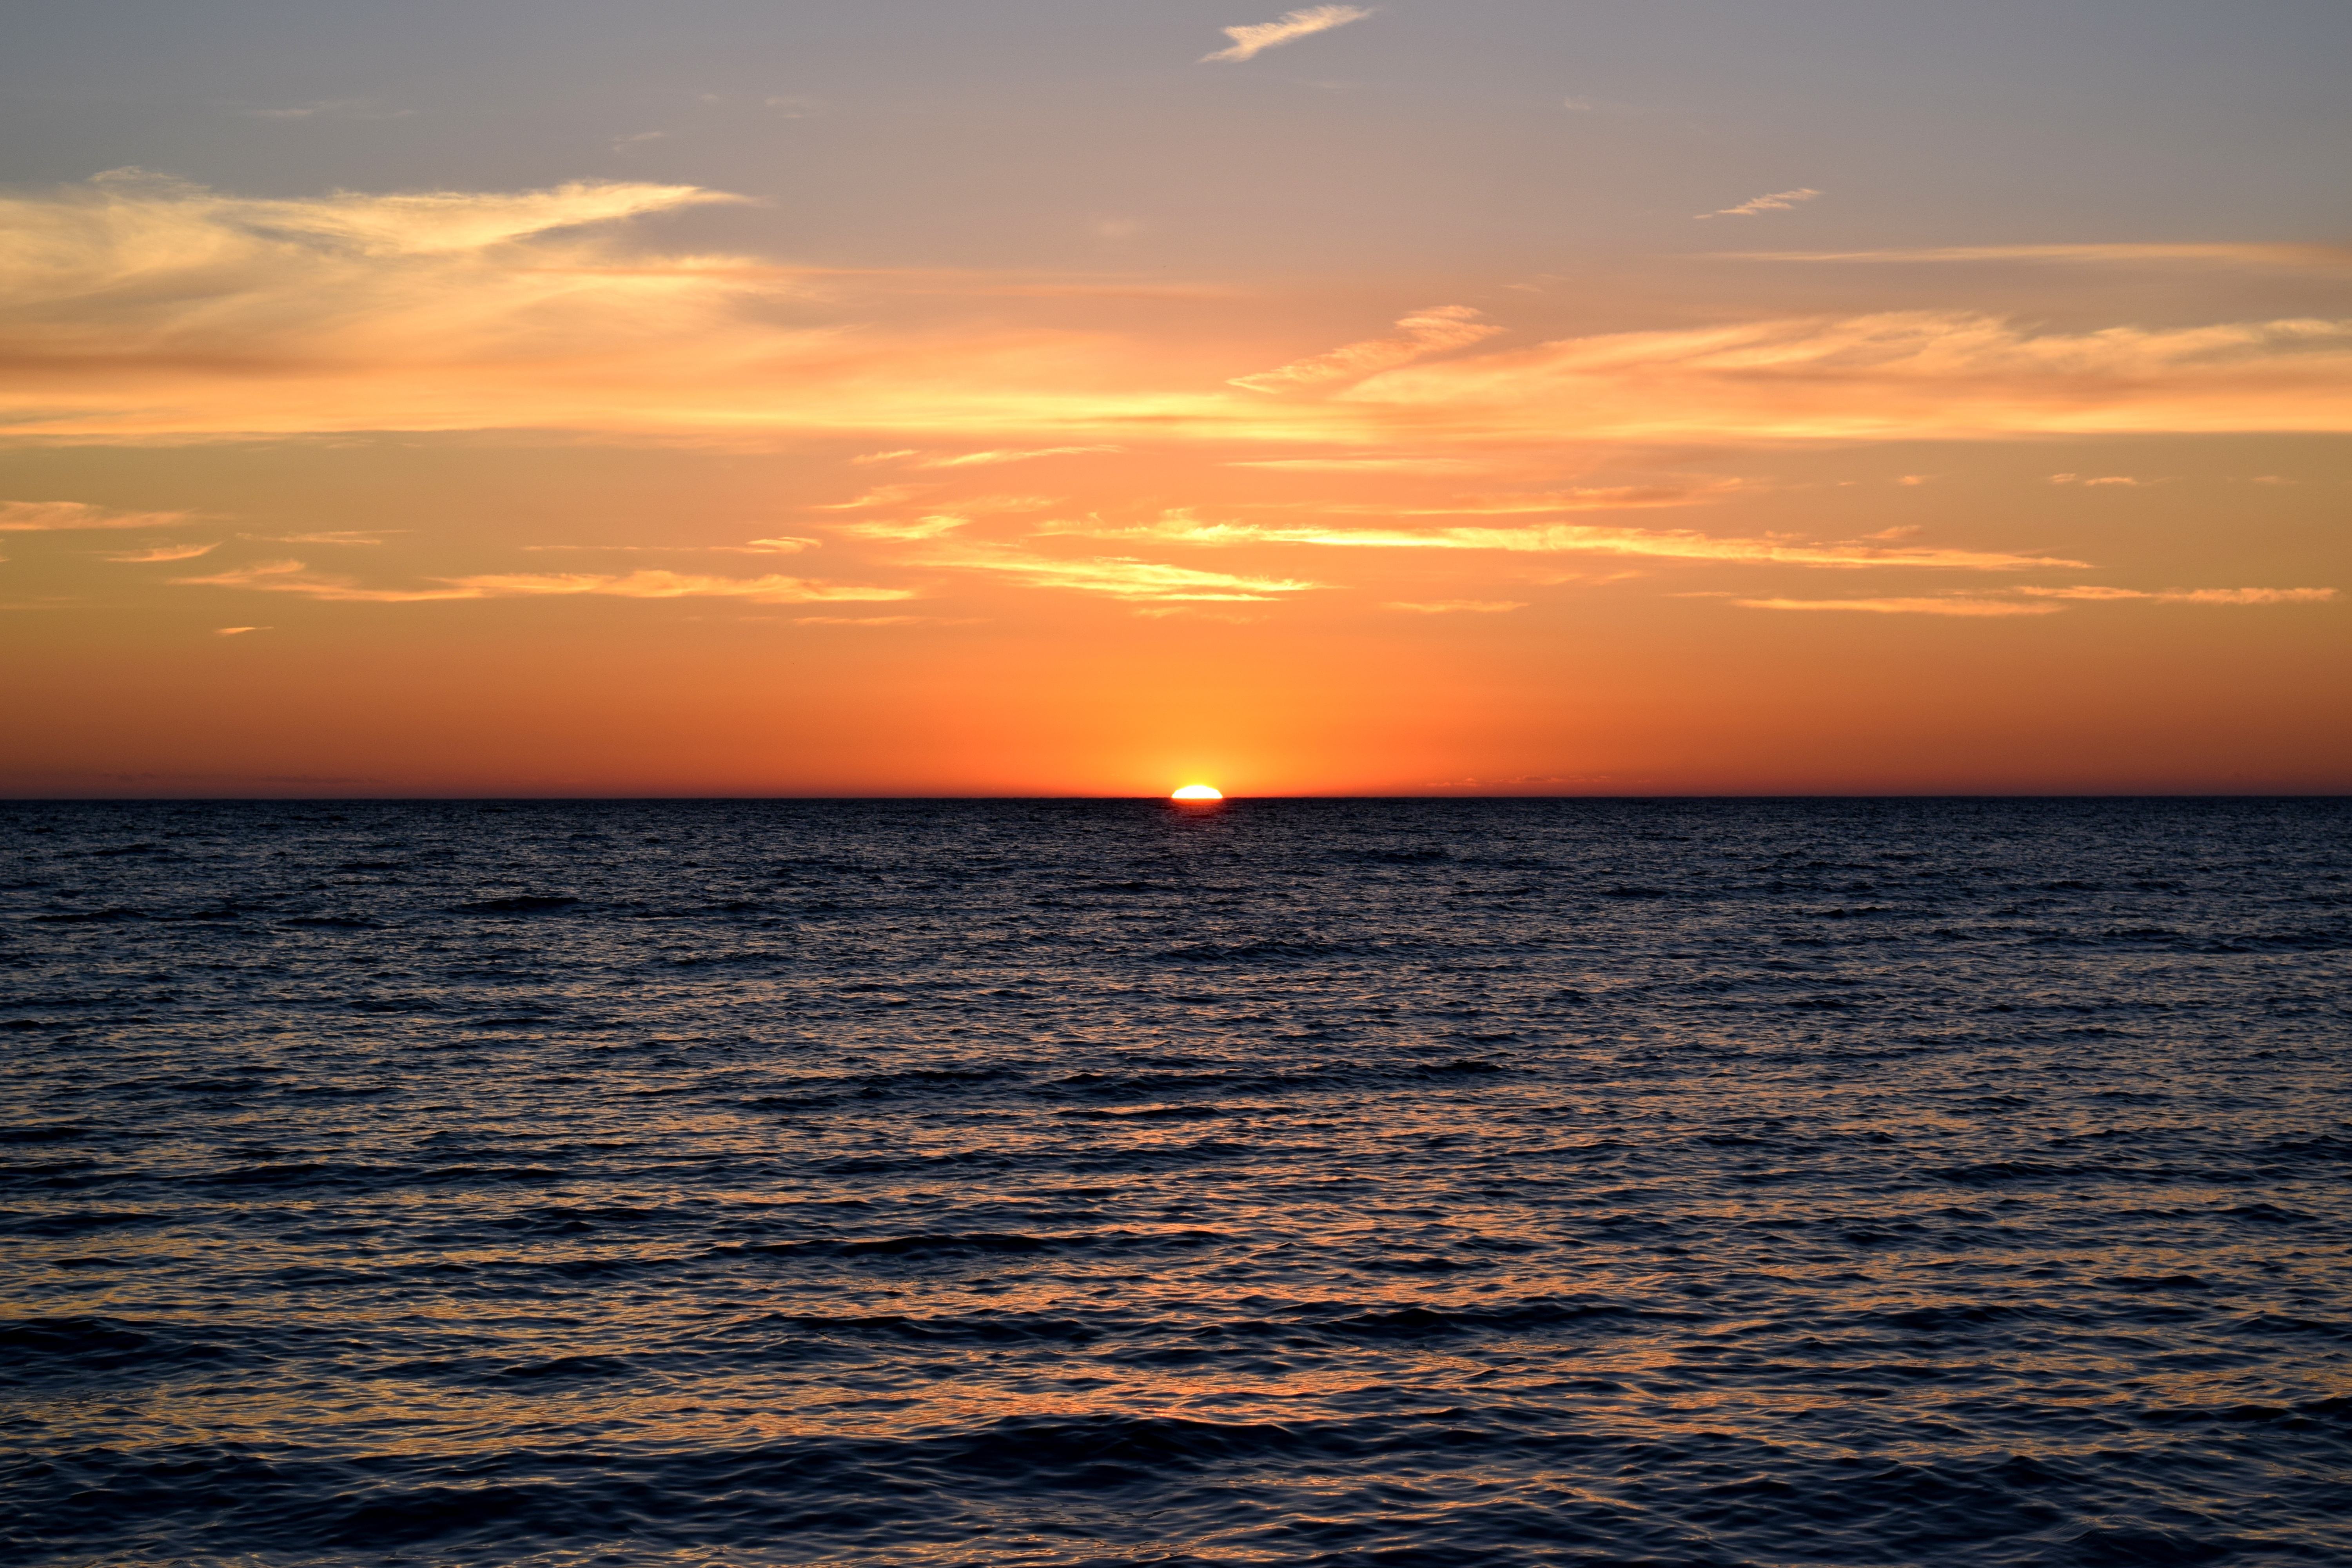
beach, sea, coast, ocean, horizon, cloud, sun, sunrise, sunset, shore, wave, dawn, dusk, body of water, afterglow, wind wave